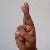
The image shows a hand gesture representing the letter 'R' in Indian Sign Language.